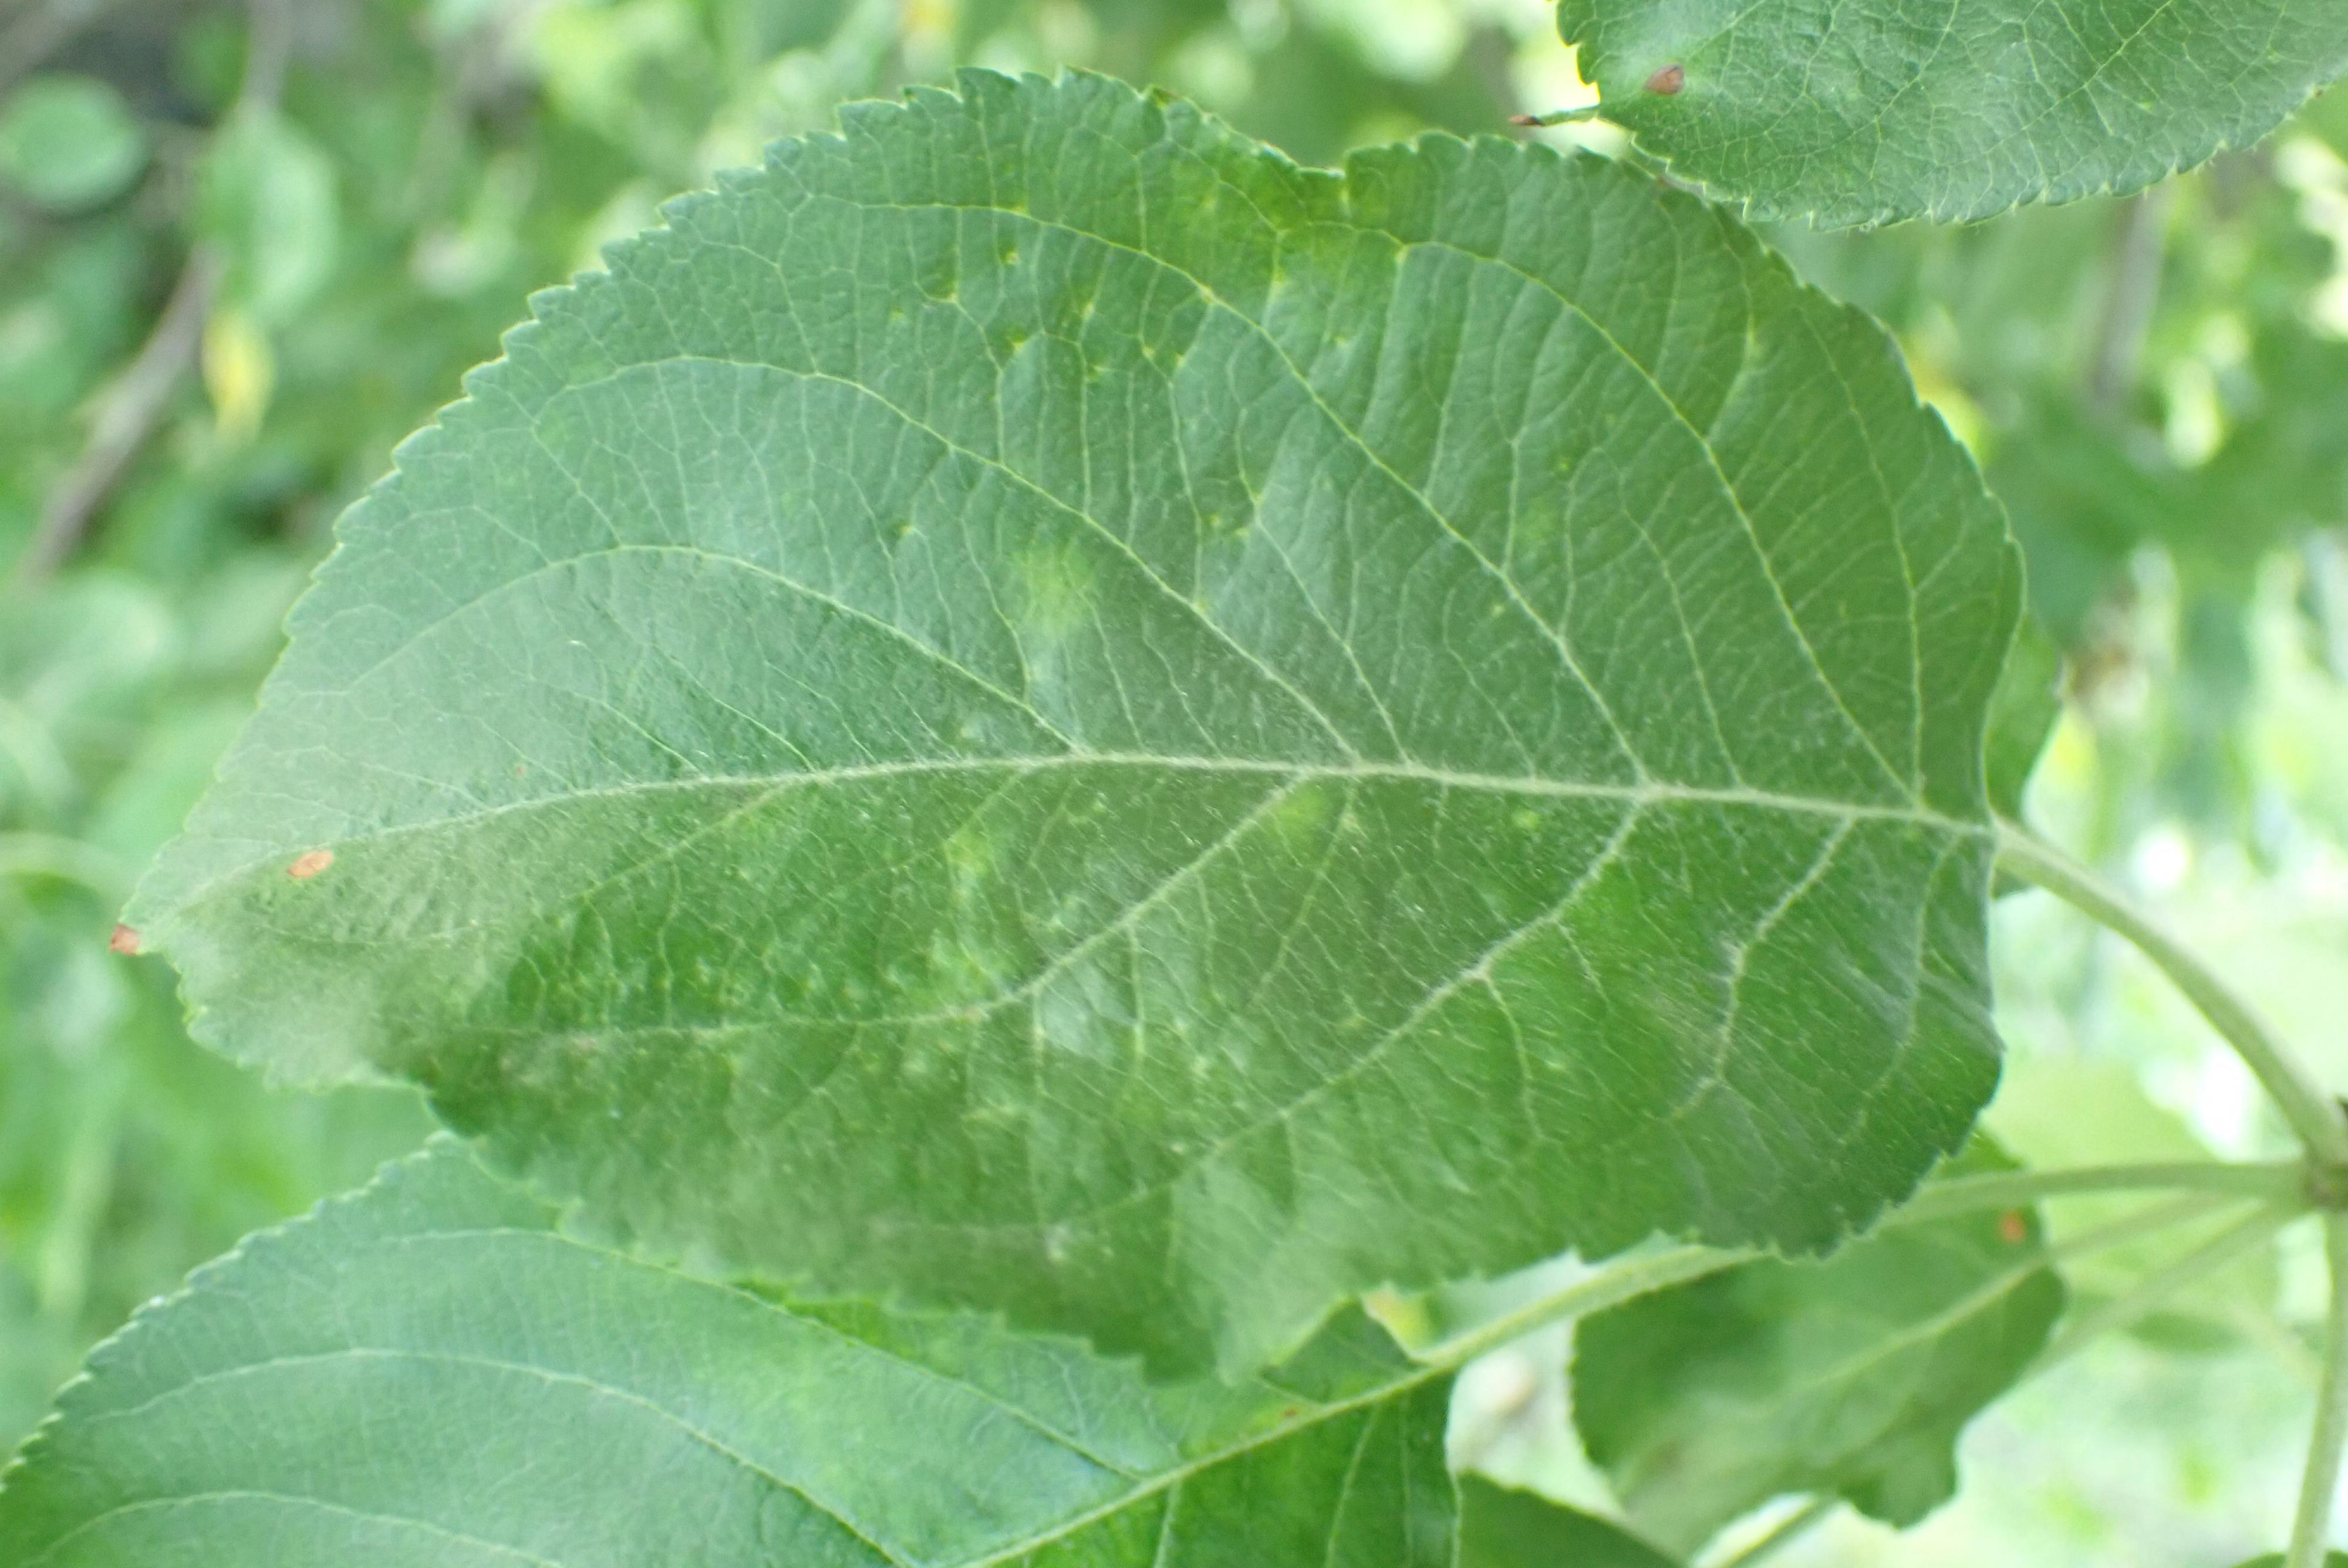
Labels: scab, frog_eye_leaf_spot